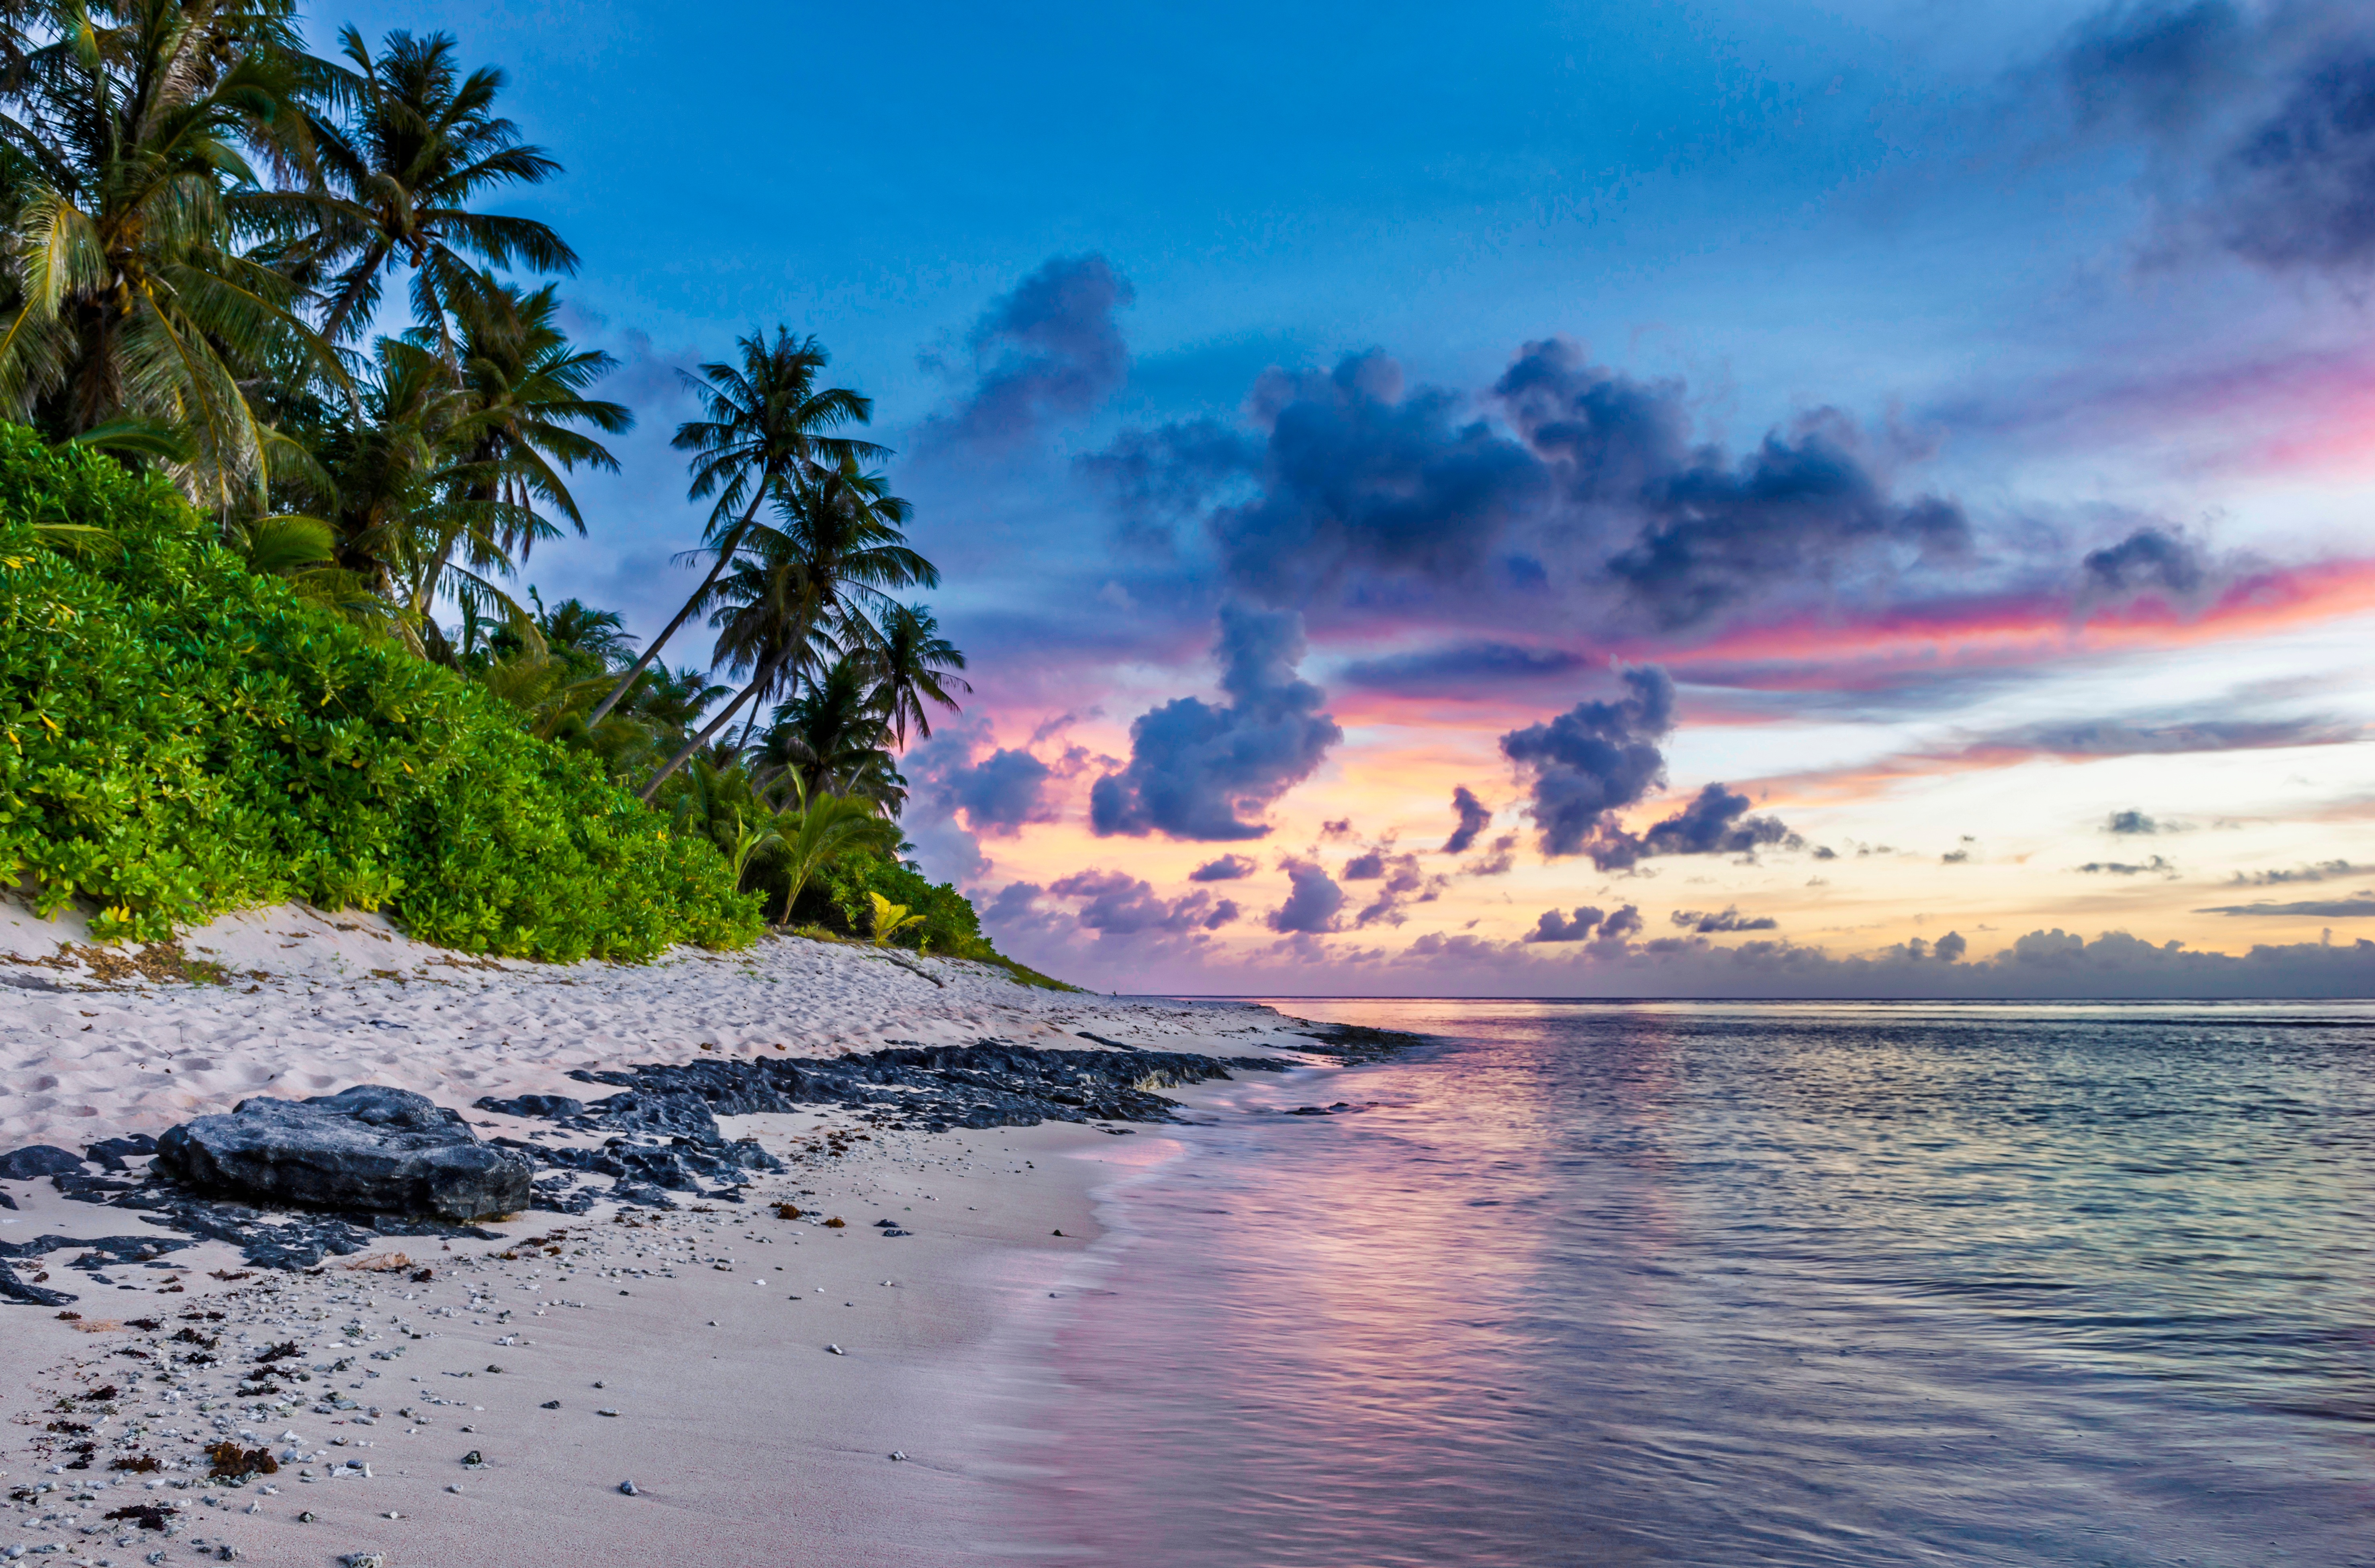
beach, landscape, sea, coast, tree, water, nature, sand, rock, ocean, horizon, cloud, sky, sunrise, sunset, sunlight, shore, wave, dawn, summer, vacation, cliff, dusk, cove, relax, paradise, palm, scenic, tropical, holiday, bay, island, blue, body of water, relaxation, exotic, cape, beach sand, tropical beach, wind wave